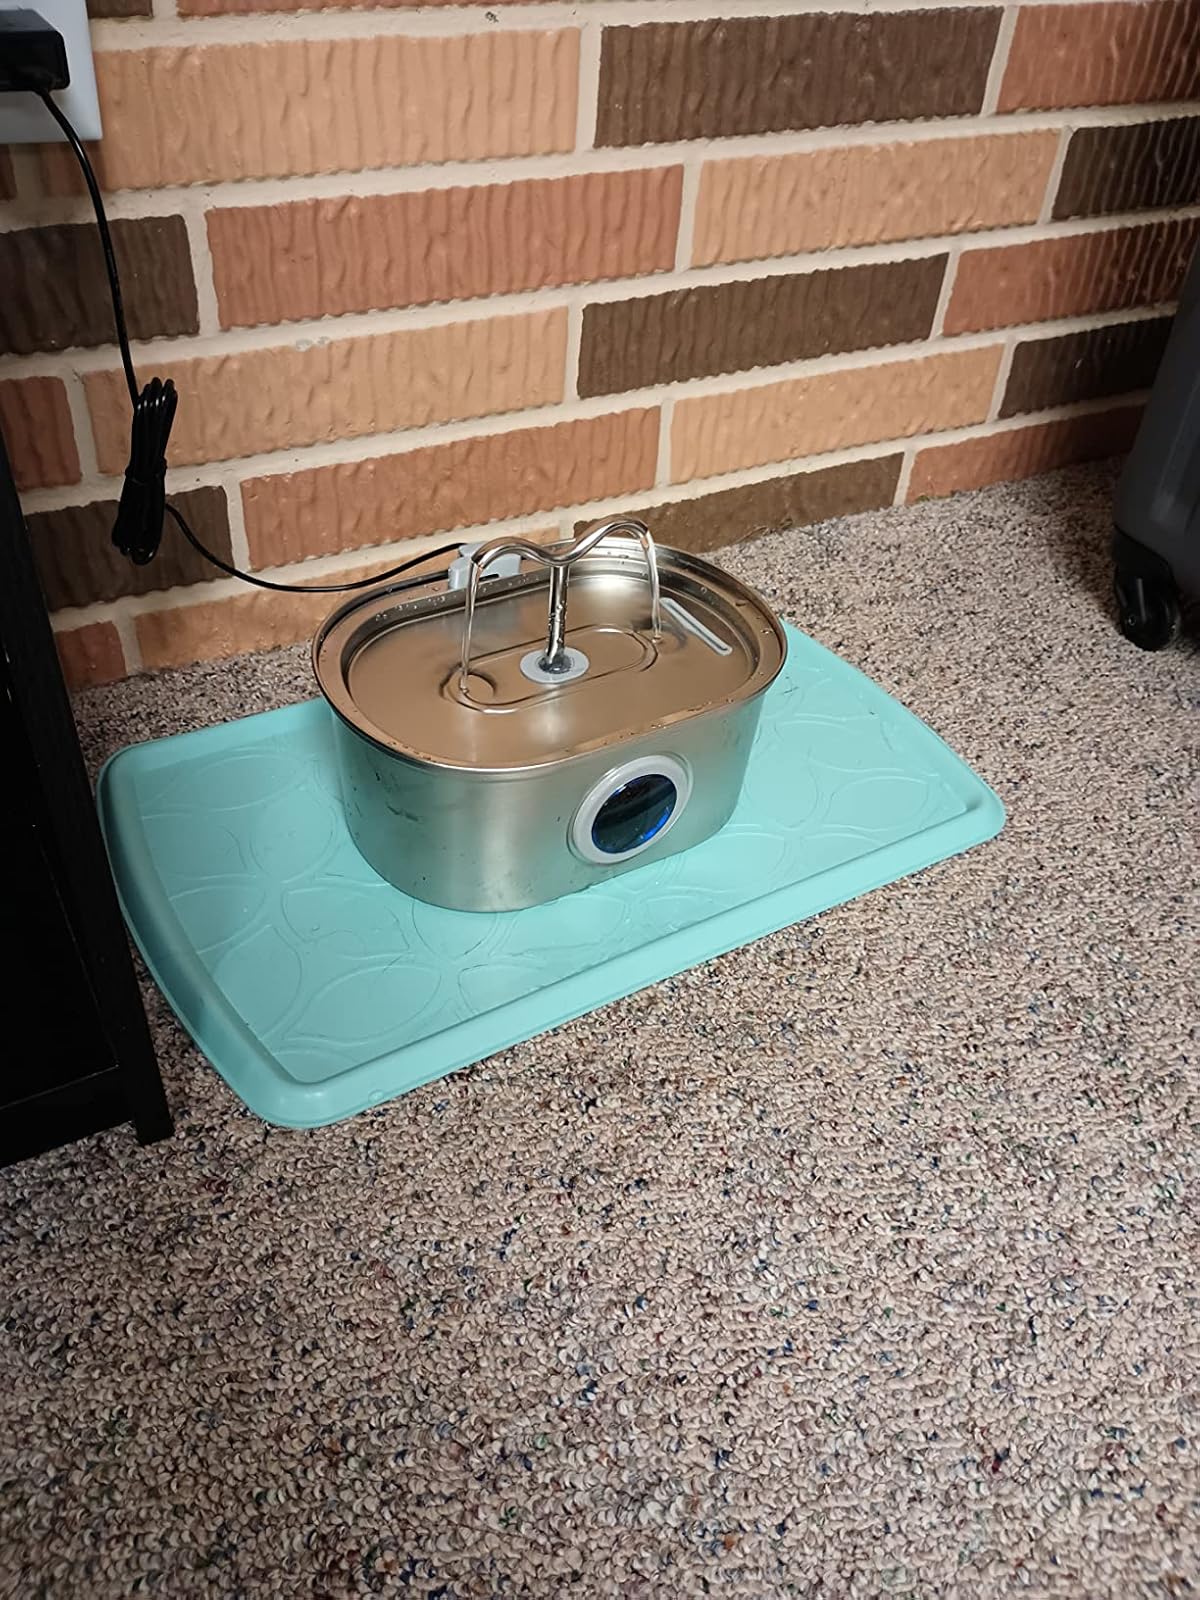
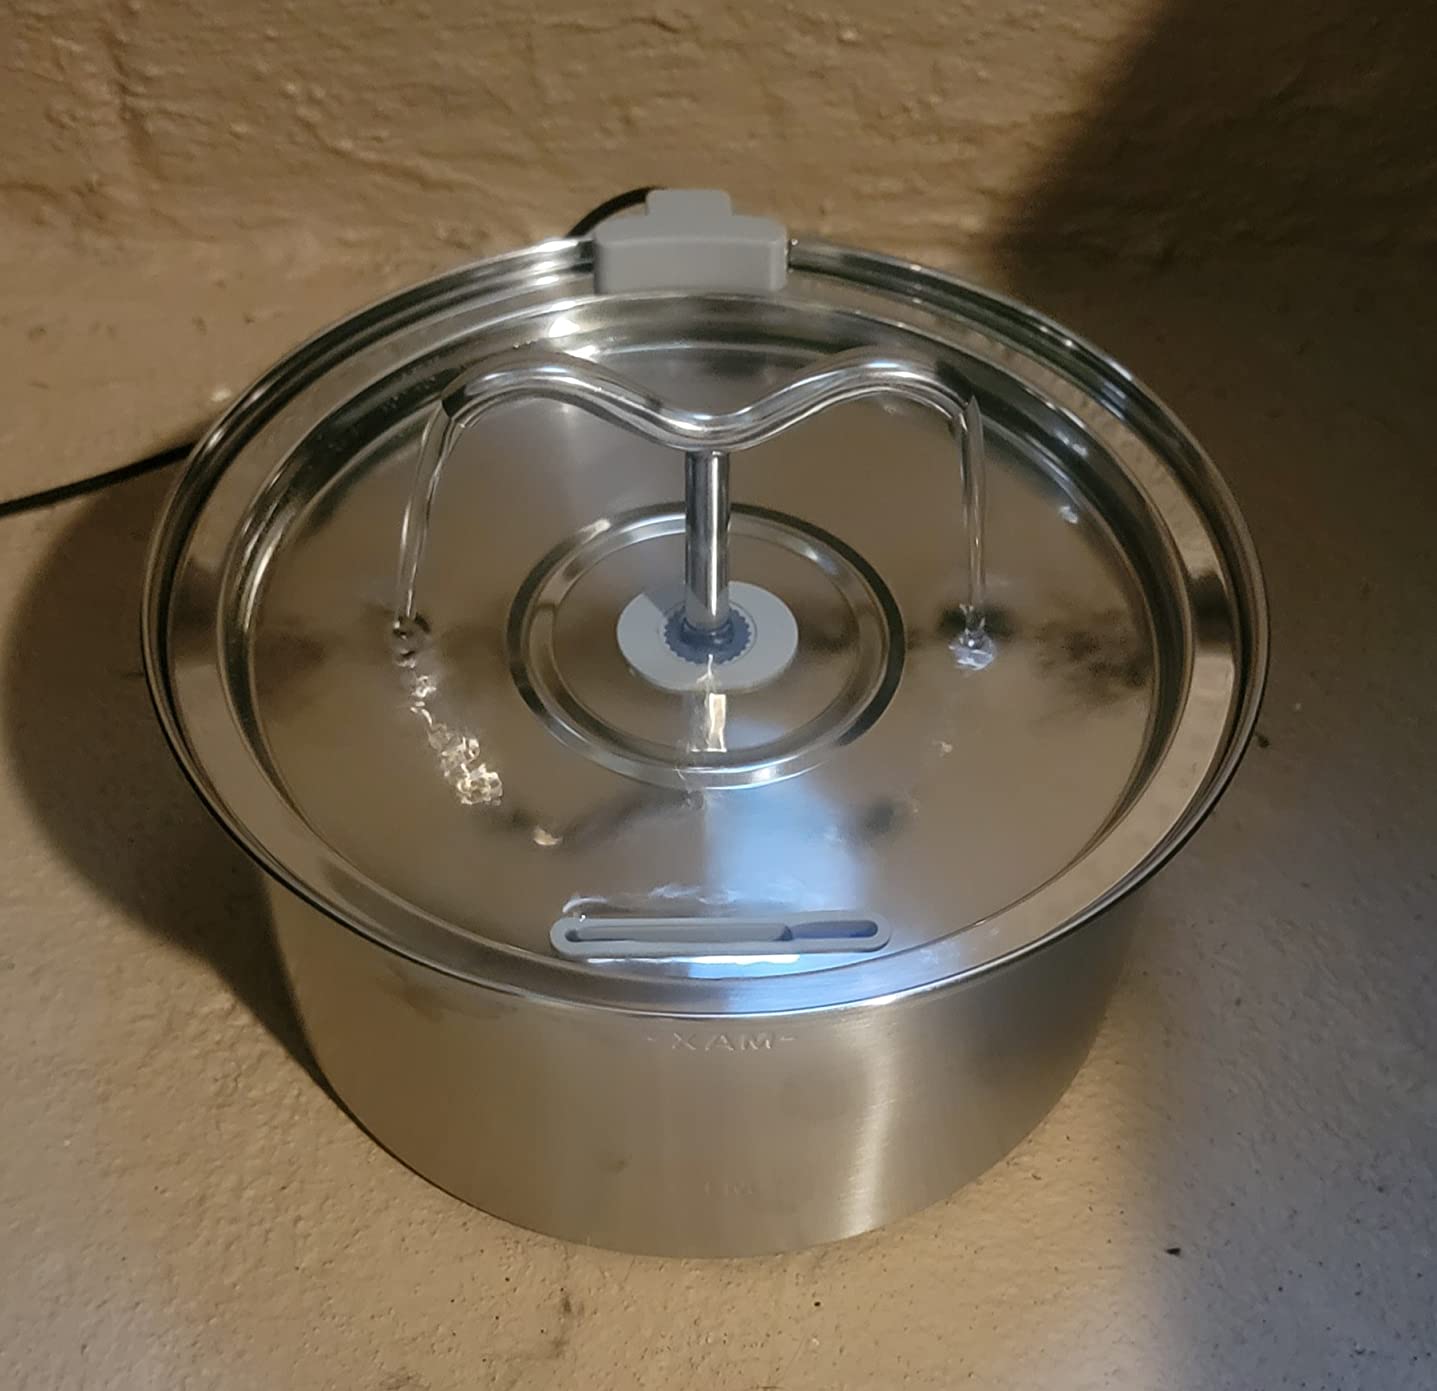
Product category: items_bowl
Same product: no